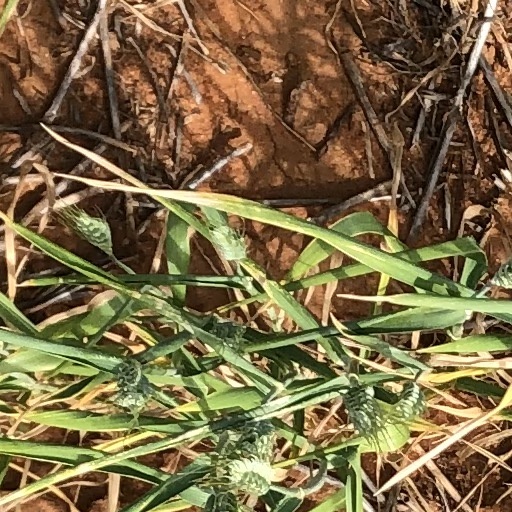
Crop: wheat